History of the Northwest Territories

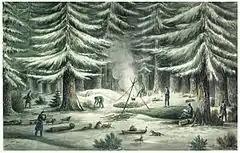
John Franklin's men constructing a camp during the first winter of the expedition to Coppermine River, c. 1820

York Factory later served as the Hudson's Bay Company's headquarters. The HBC depended on the furs coming to York Factory. The North West Company competed with the HBC by travelling throughout the territory obtaining furs as they did so. Some of these trader explorers kept journals and had them published. Public interest developed as a result.